ALT TV

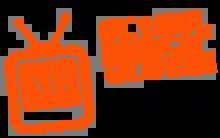
The logo for ALT TV

ALT TV's most recent slogan was 'Know Good Television.' Their previous slogan was 'Actual Music Television.'